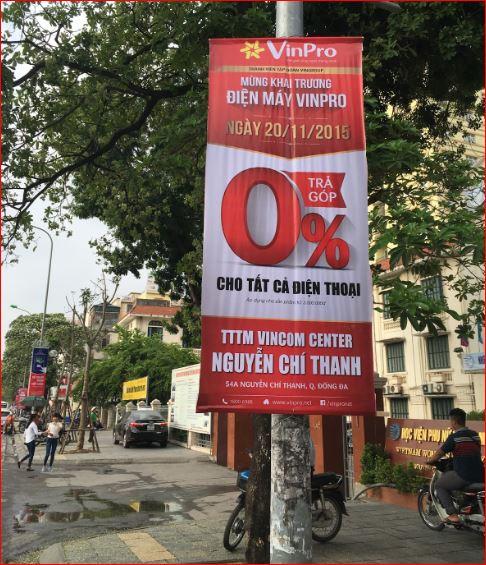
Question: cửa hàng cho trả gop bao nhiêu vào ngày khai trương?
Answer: cửa hàng cho trả góp 0%